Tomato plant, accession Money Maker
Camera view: horizontal (90 deg, fisheye); turntable rotation: 270 degrees
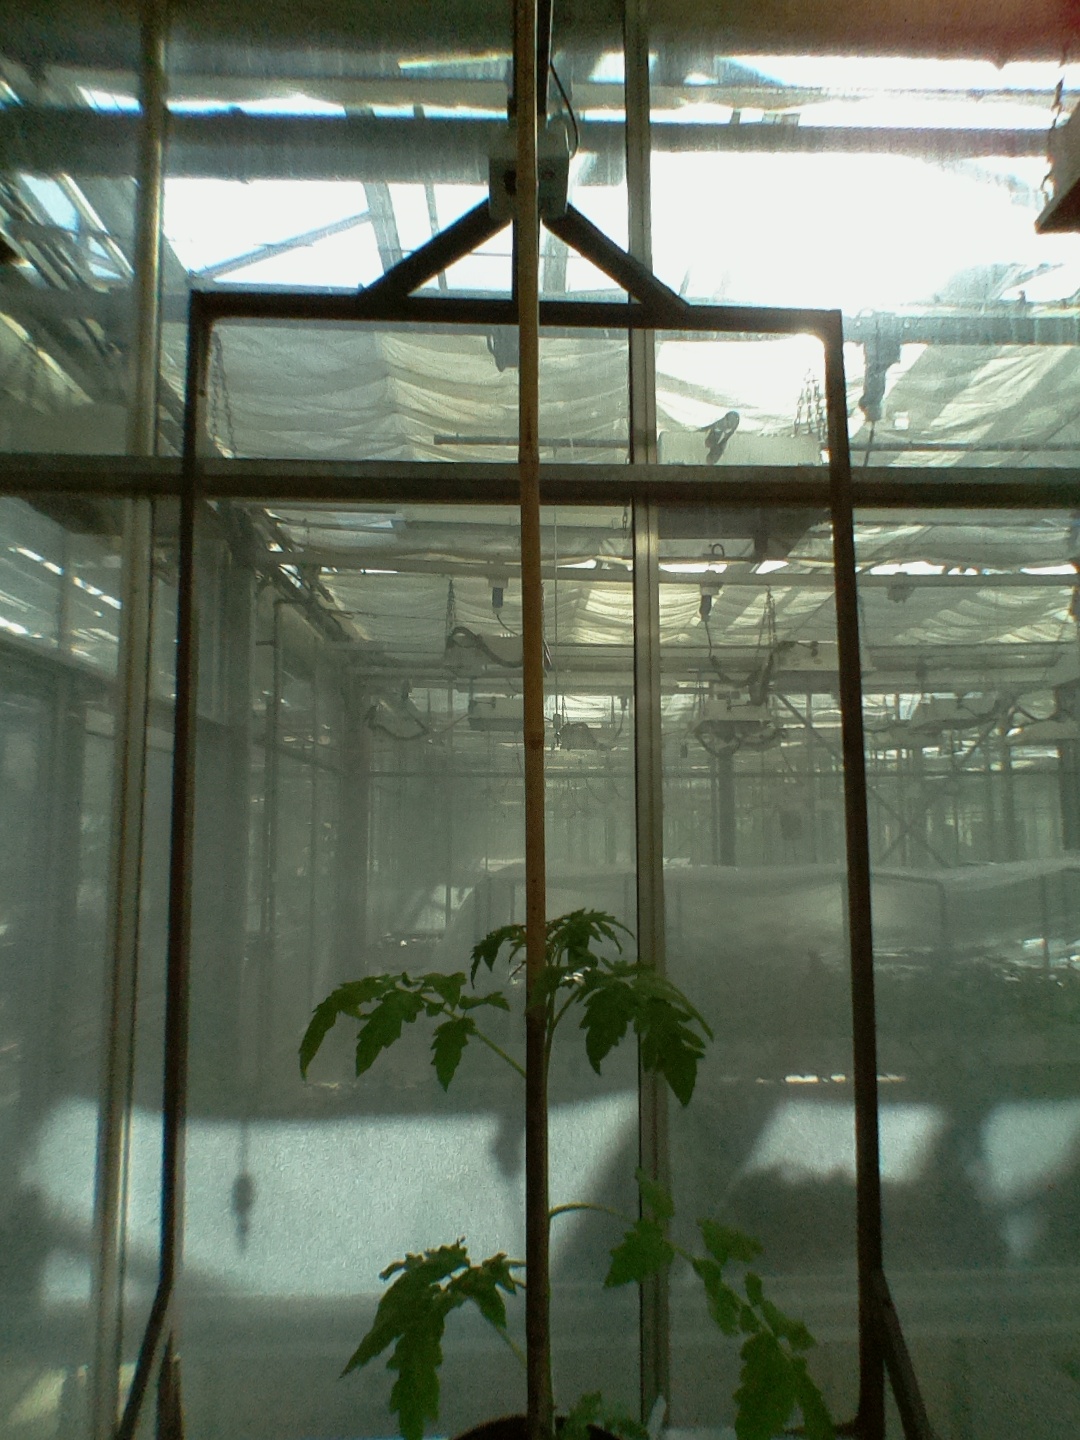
BBCH growth stage 14: 8 of true leaves visible